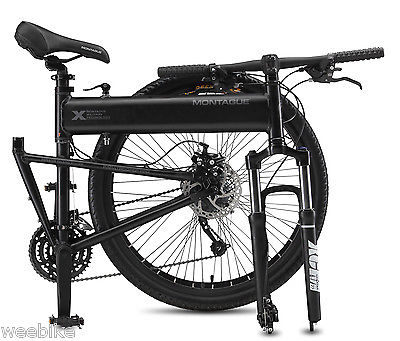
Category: bicycle